Mussel Watch Program

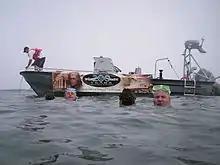
Scientists from NCCOS' Center for Coastal Monitoring and Assessment, Office of Coast Survey, and NOAA's Great Lakes Environmental Research Laboratory collect zebra mussels attached to rocks in Lake Erie for NCCOS' Mussel Watch Program.

The U.S. National Oceanic and Atmospheric Administration (NOAA) National Status and Trends (NS&T) Mussel Watch Program is a water contaminant monitoring program that started in 1986..The program was inspired by Dr. Ed Goldberg at Scripps Institute of Oceanography, but was conceived and designed at a workshop sponsored by NOAA, held at Battelle Ocean Sciences in 1984, and led by Dr. Paul D. Boehm. It is the longest running continuous contaminant monitoring program of its kind in the United States. Mussel Watch monitors the concentration of contaminants in bivalves (mussels and oysters) and sediments in the coastal waters of the U.S., including the Great Lakes, to monitor bivalve health and by extension the health of their local and regional environment.